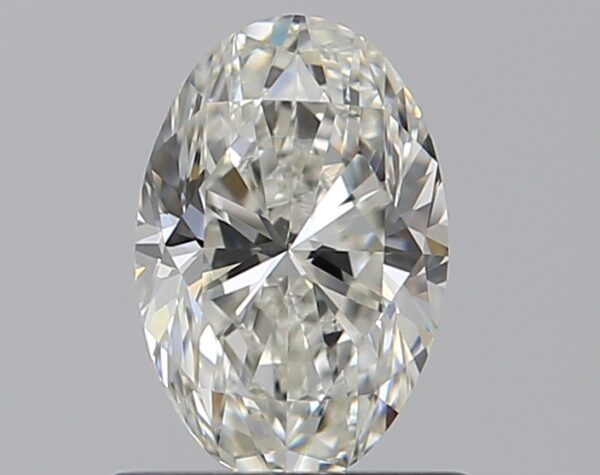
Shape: oval
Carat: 0.7
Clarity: VS2
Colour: H
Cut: GD
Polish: EX
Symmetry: VG
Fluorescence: F
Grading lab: GIA
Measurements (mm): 6.96 x 4.64 x 3.18